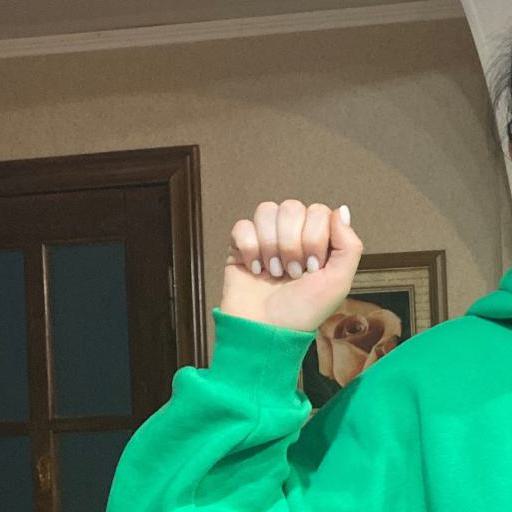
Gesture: fist